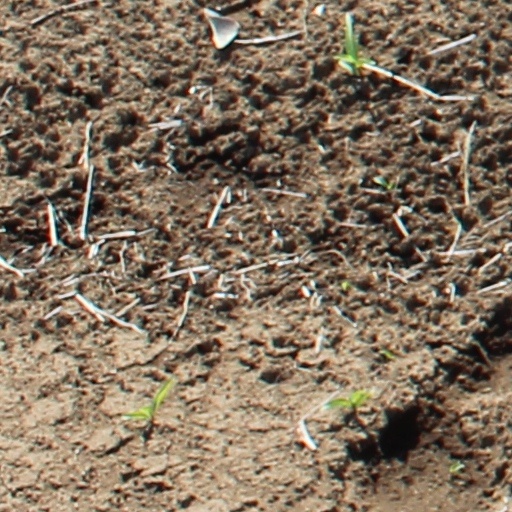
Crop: wheat